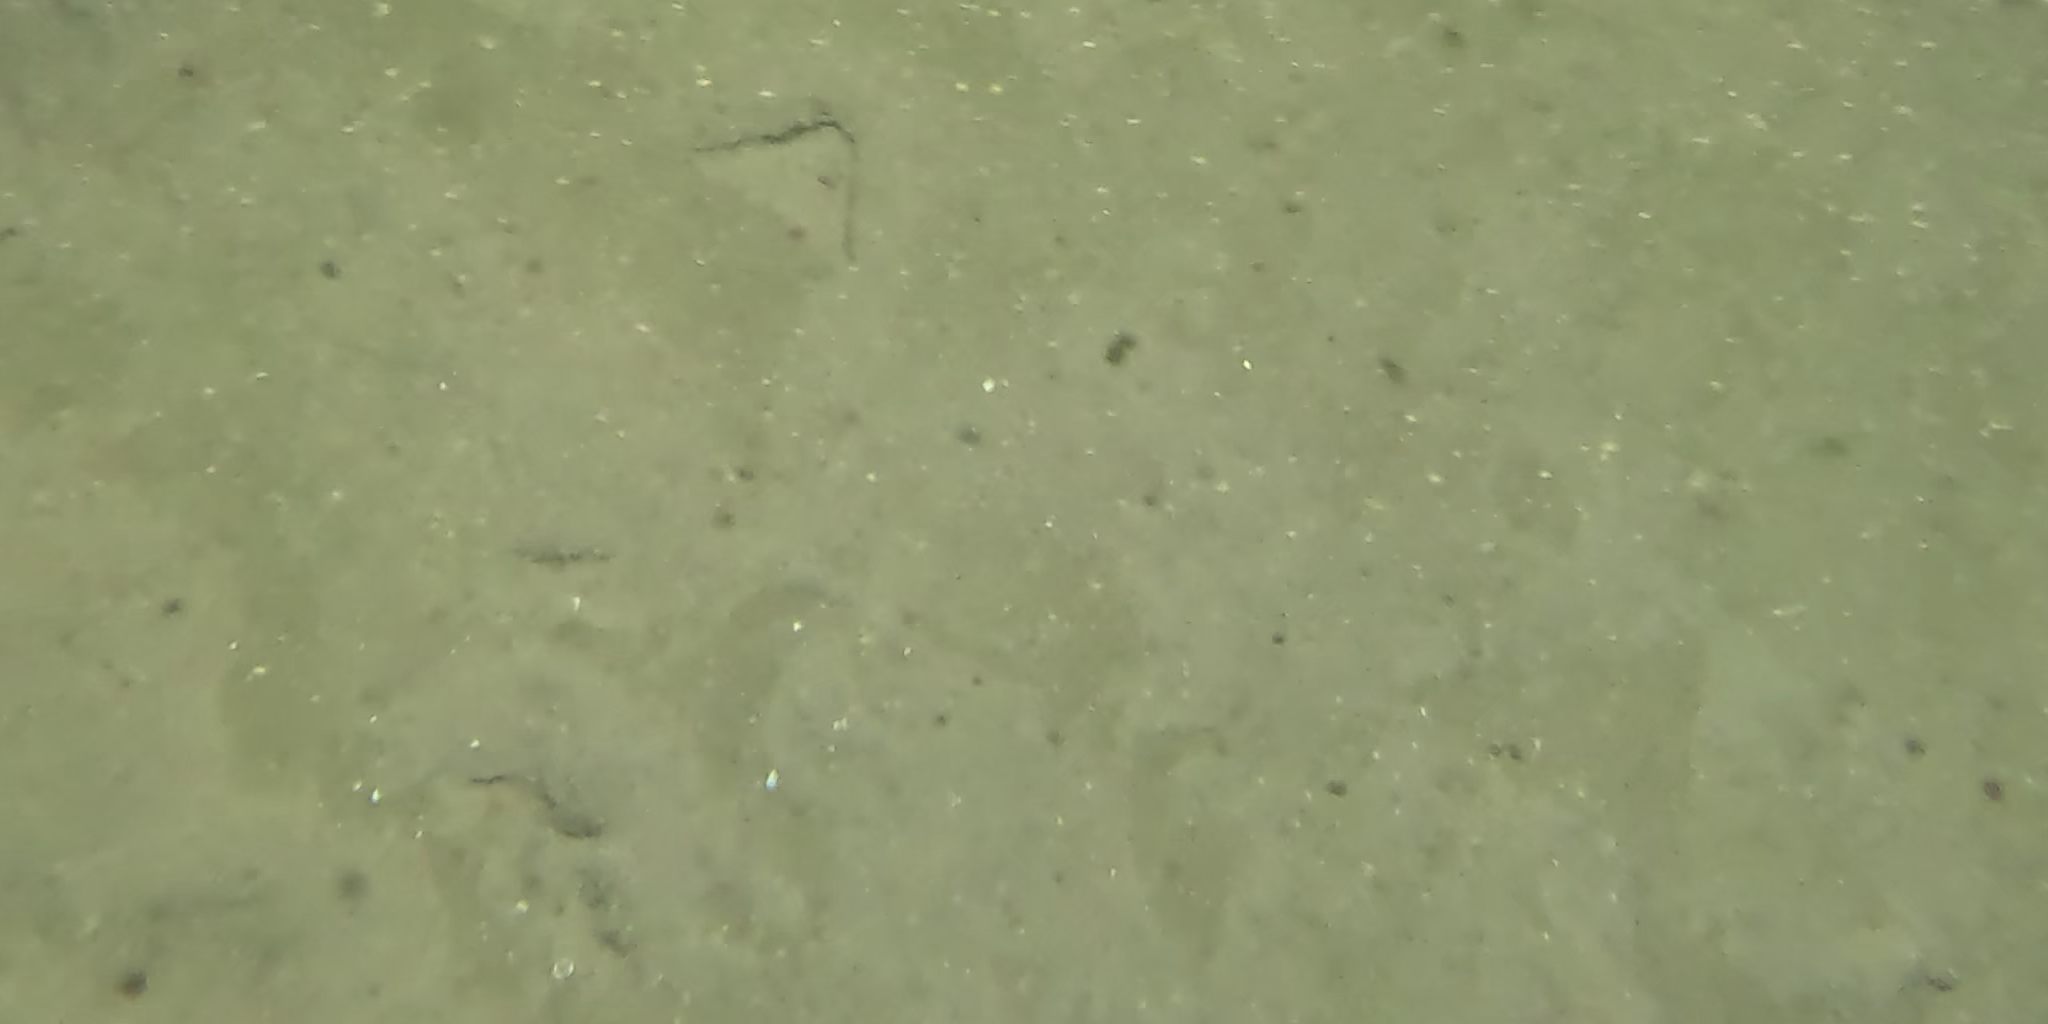
Seabed habitat: sand